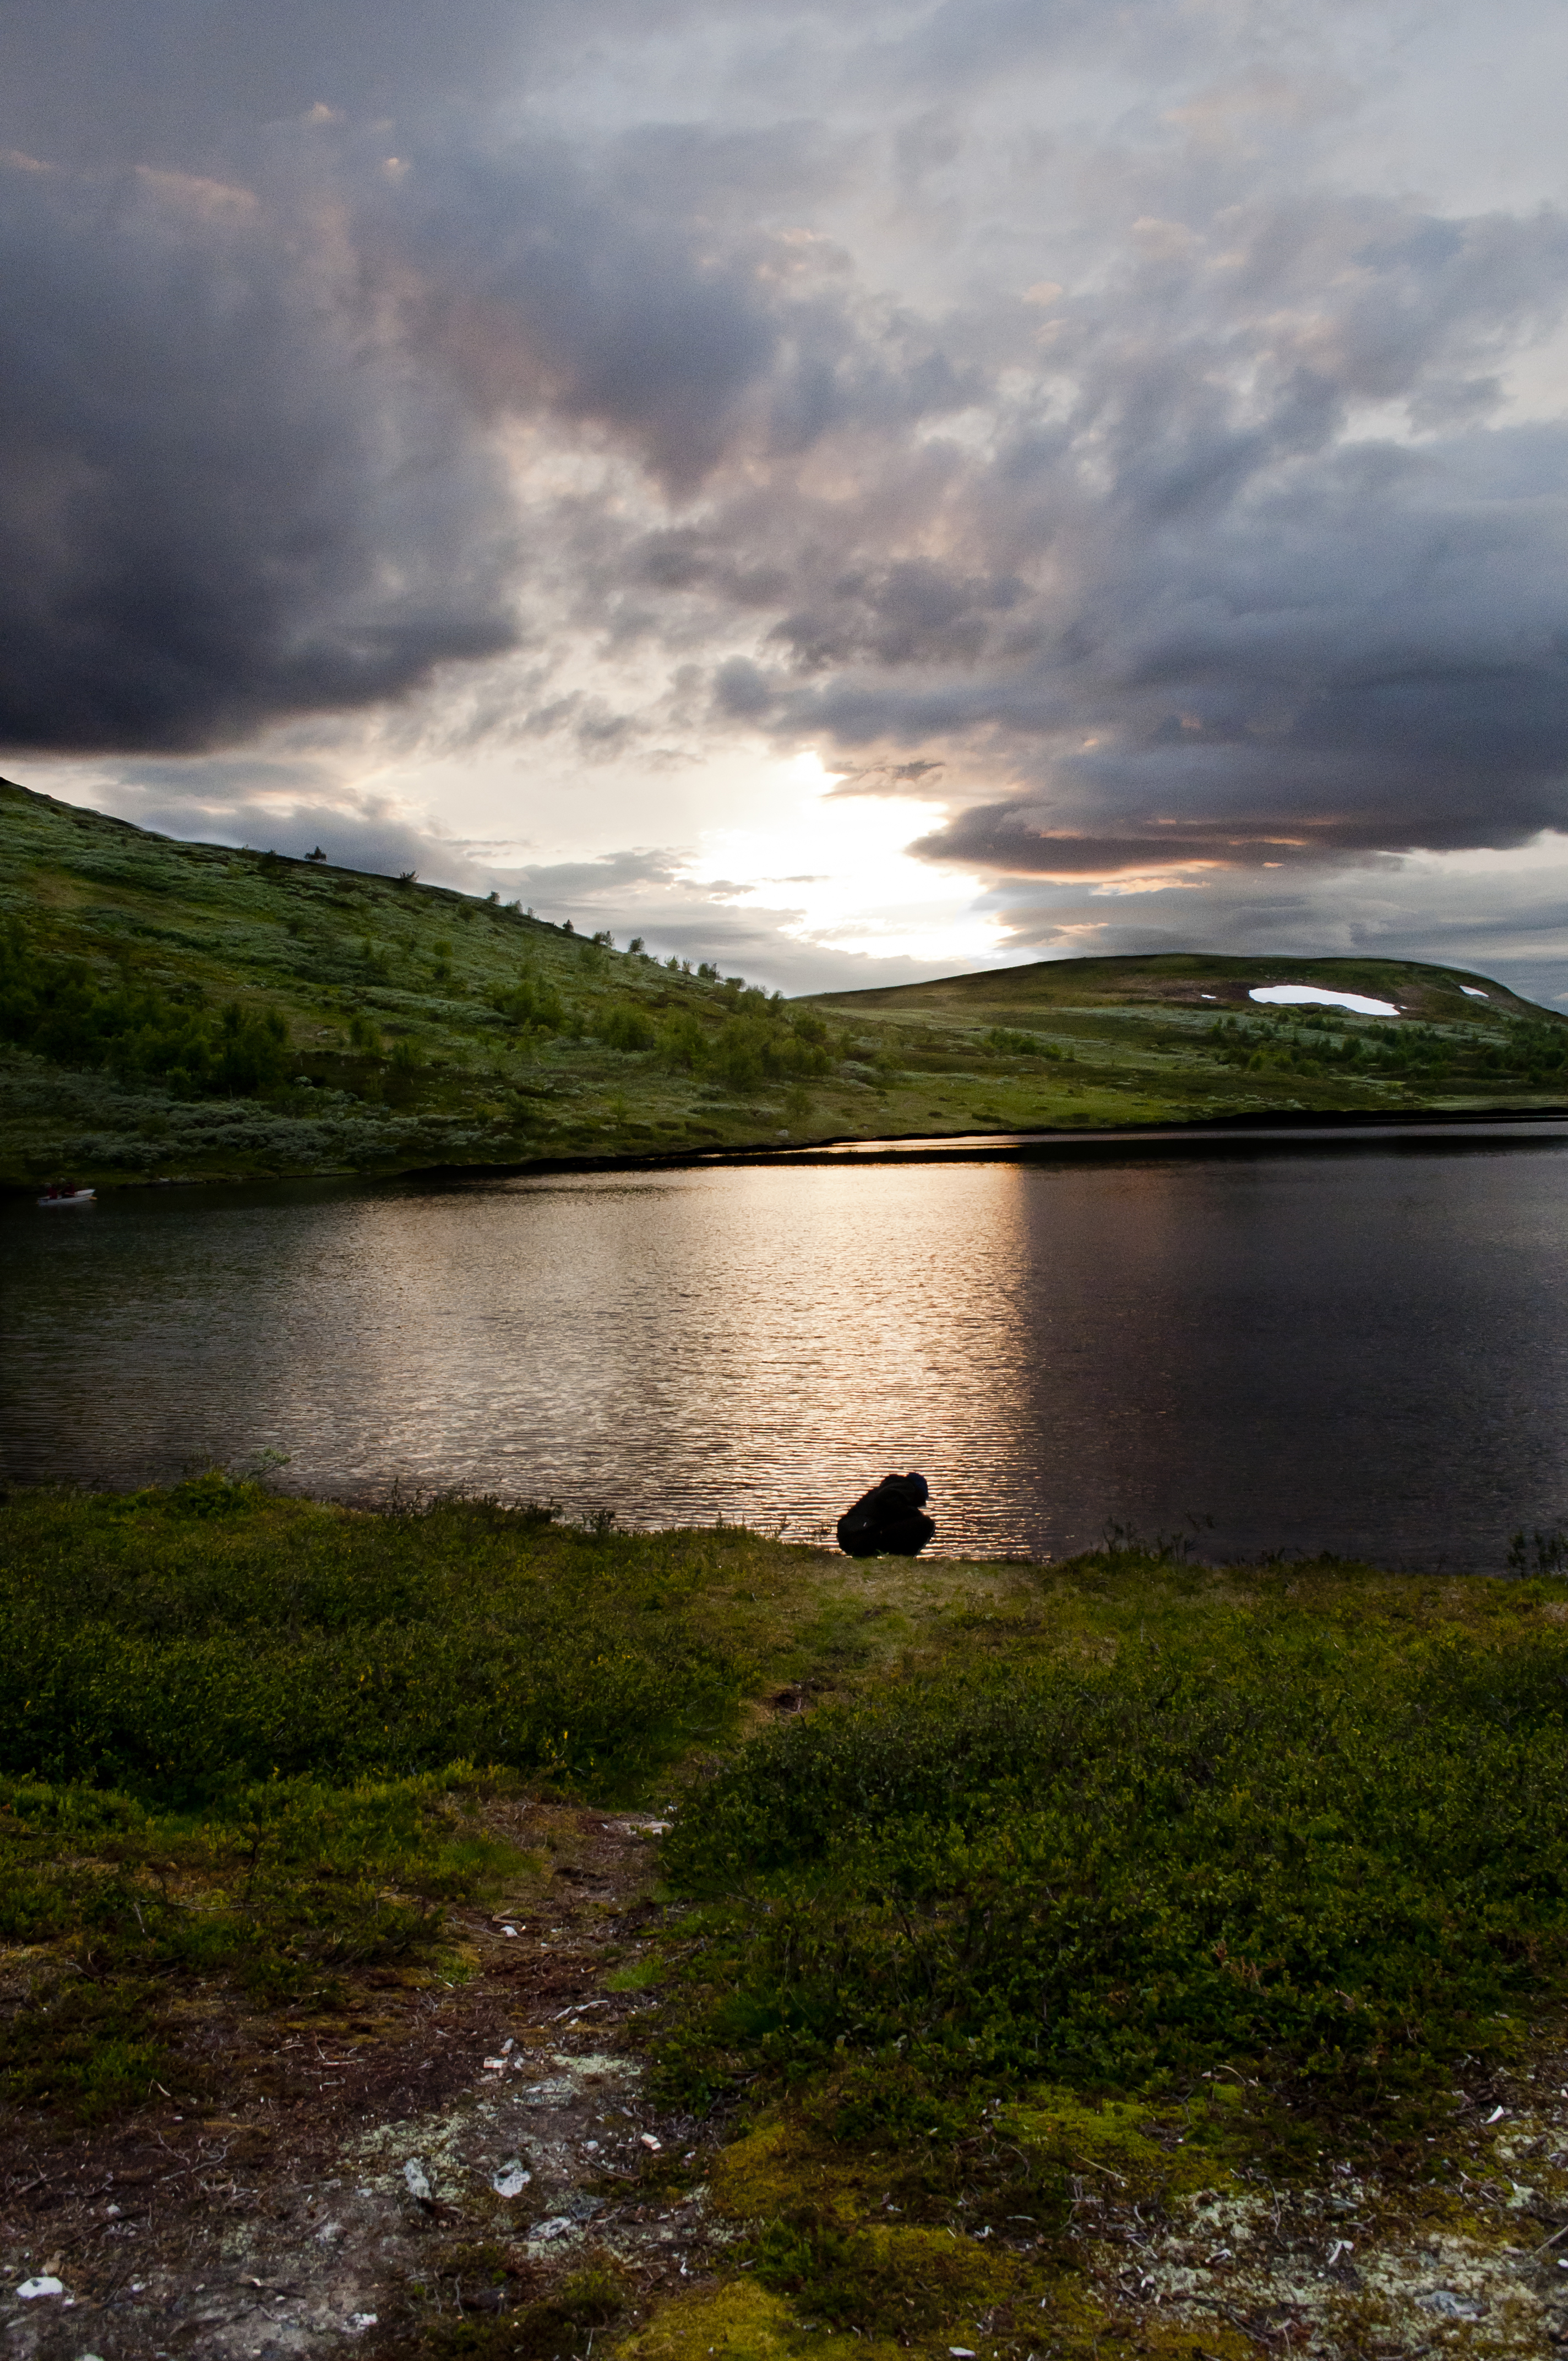
landscape, sea, coast, tree, water, nature, rock, horizon, mountain, cloud, sky, sun, sunrise, sunset, mist, night, sunlight, morning, hill, shore, lake, dawn, river, dusk, wild, evening, dish, green, reflection, lens, washing, reservoir, nikon, set, body of water, north, sweden, photoshop, berg, sverige, sigma, northern, nikonflickraward, fell, loch, 70300, scandinavia, telephoto, d5000, norden, skandinavien, jmtland, fjll, tnndalen, hrjedalen, funsdalen, sylarna, sj, helags, ramund, stersund, dishwash, rural area, meteorological phenomenon, atmospheric phenomenon